Xura

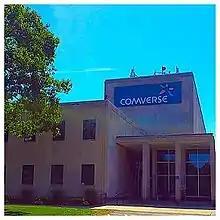
Comverse building in Wakefield, Massachusetts in the U.S. in 2015

For many years, Comverse, also known as Comverse Network Systems, was part of the more widely known Comverse Technology, which had several wholly or partly owned subsidiaries. The name "Comverse" is a portmanteau of the words "communication" and "versatility".